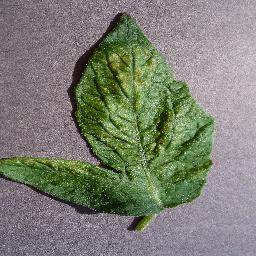
Label: Tomato___Spider_mites Two-spotted_spider_mite